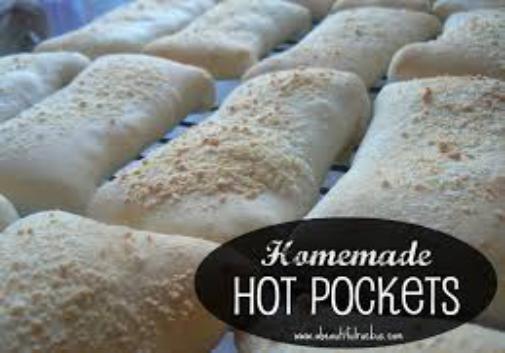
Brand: Hot Pockets
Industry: Food